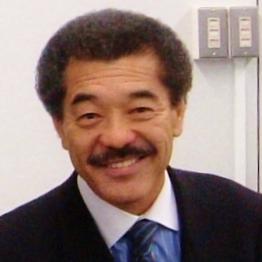
Age: 47